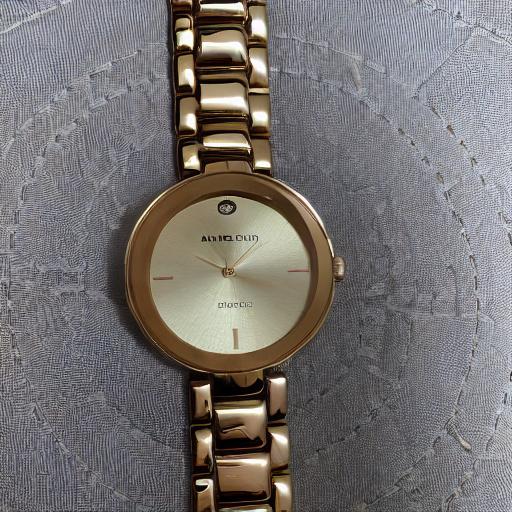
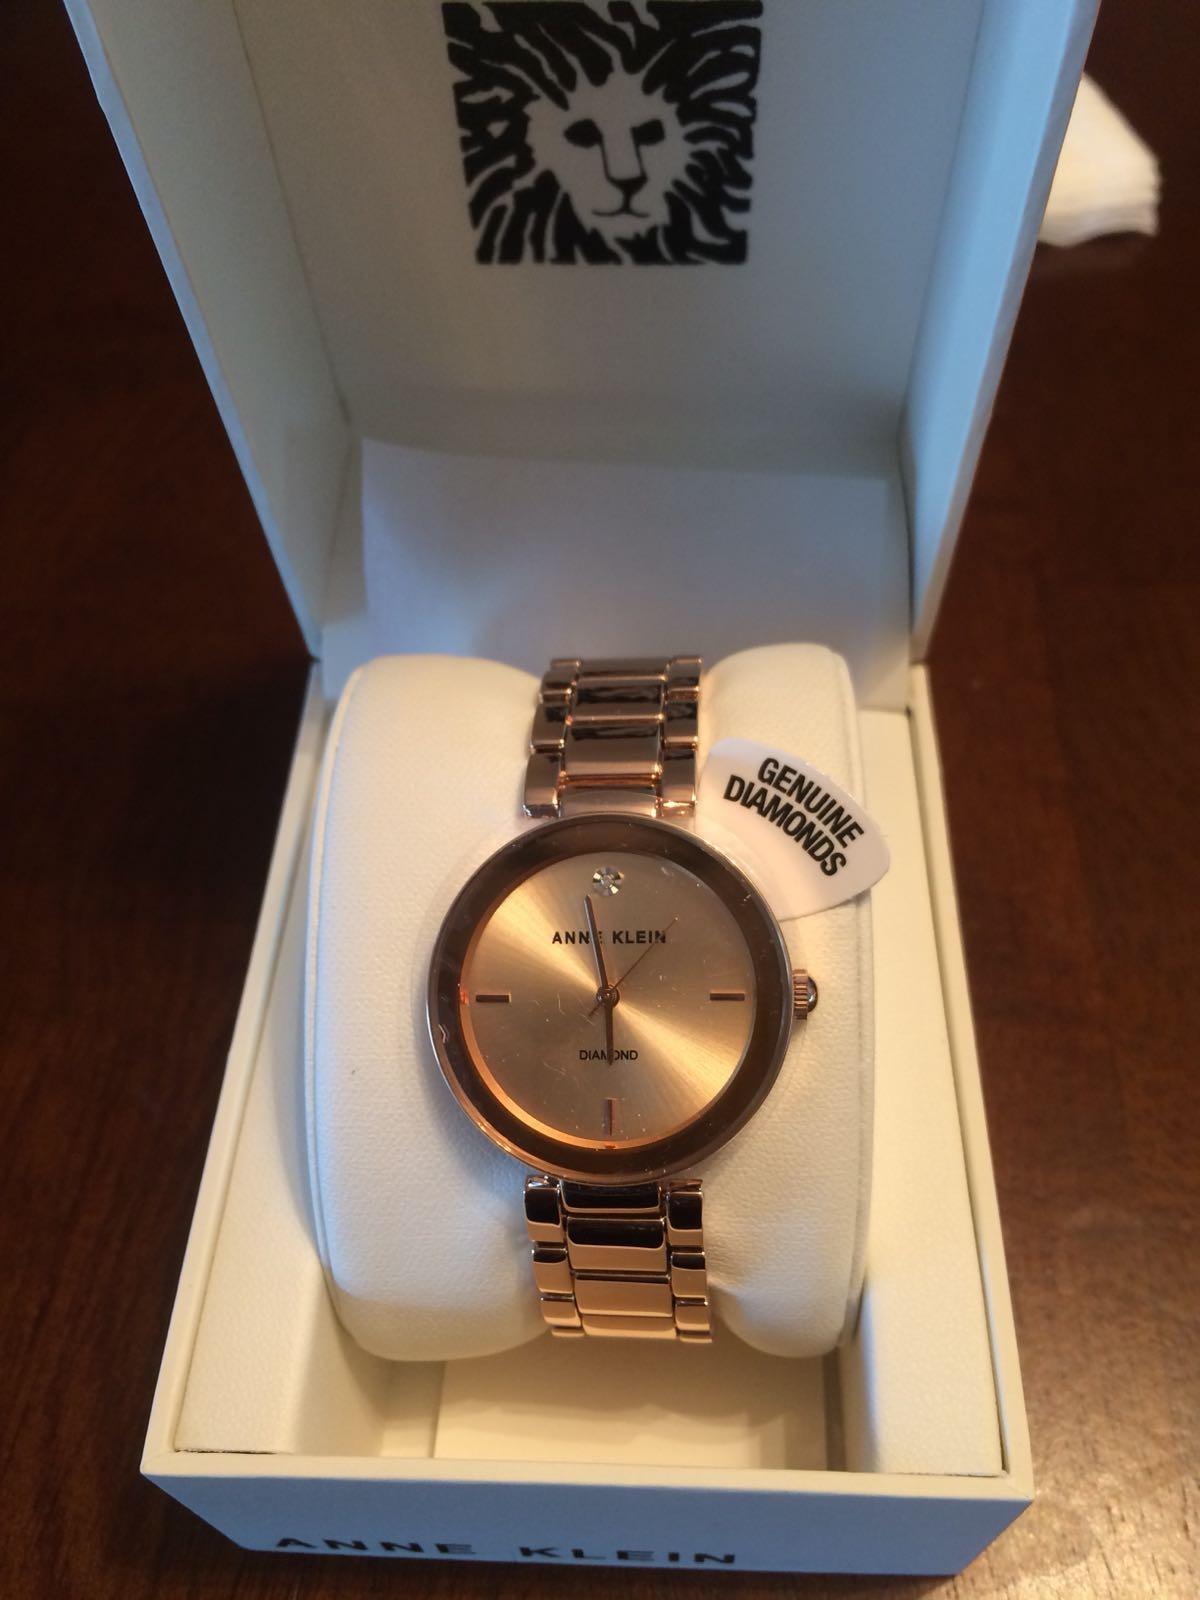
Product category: accessories_watch
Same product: no